Ransom

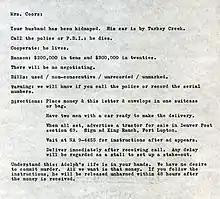
Ransom note delivered to the family of Adolph Coors III in 1960

Ransom refers to the practice of holding a prisoner or item to extort money or property to secure their release. It also refers to the sum of money paid by the other party to secure a captive's freedom.